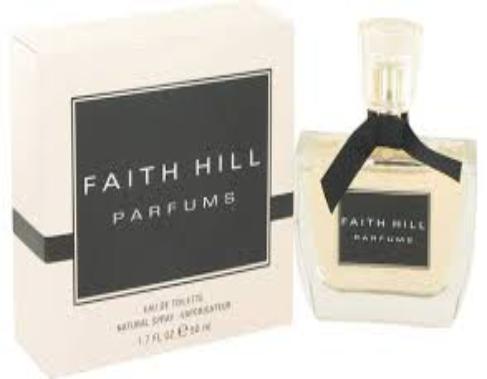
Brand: Faith Hill Parfums
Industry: Necessities